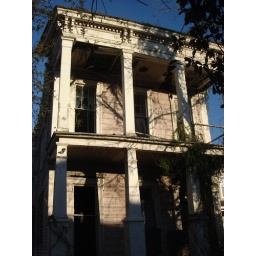
seen in the final episode of K-Ville. this is the house into which Boulet chased the black and white cat.